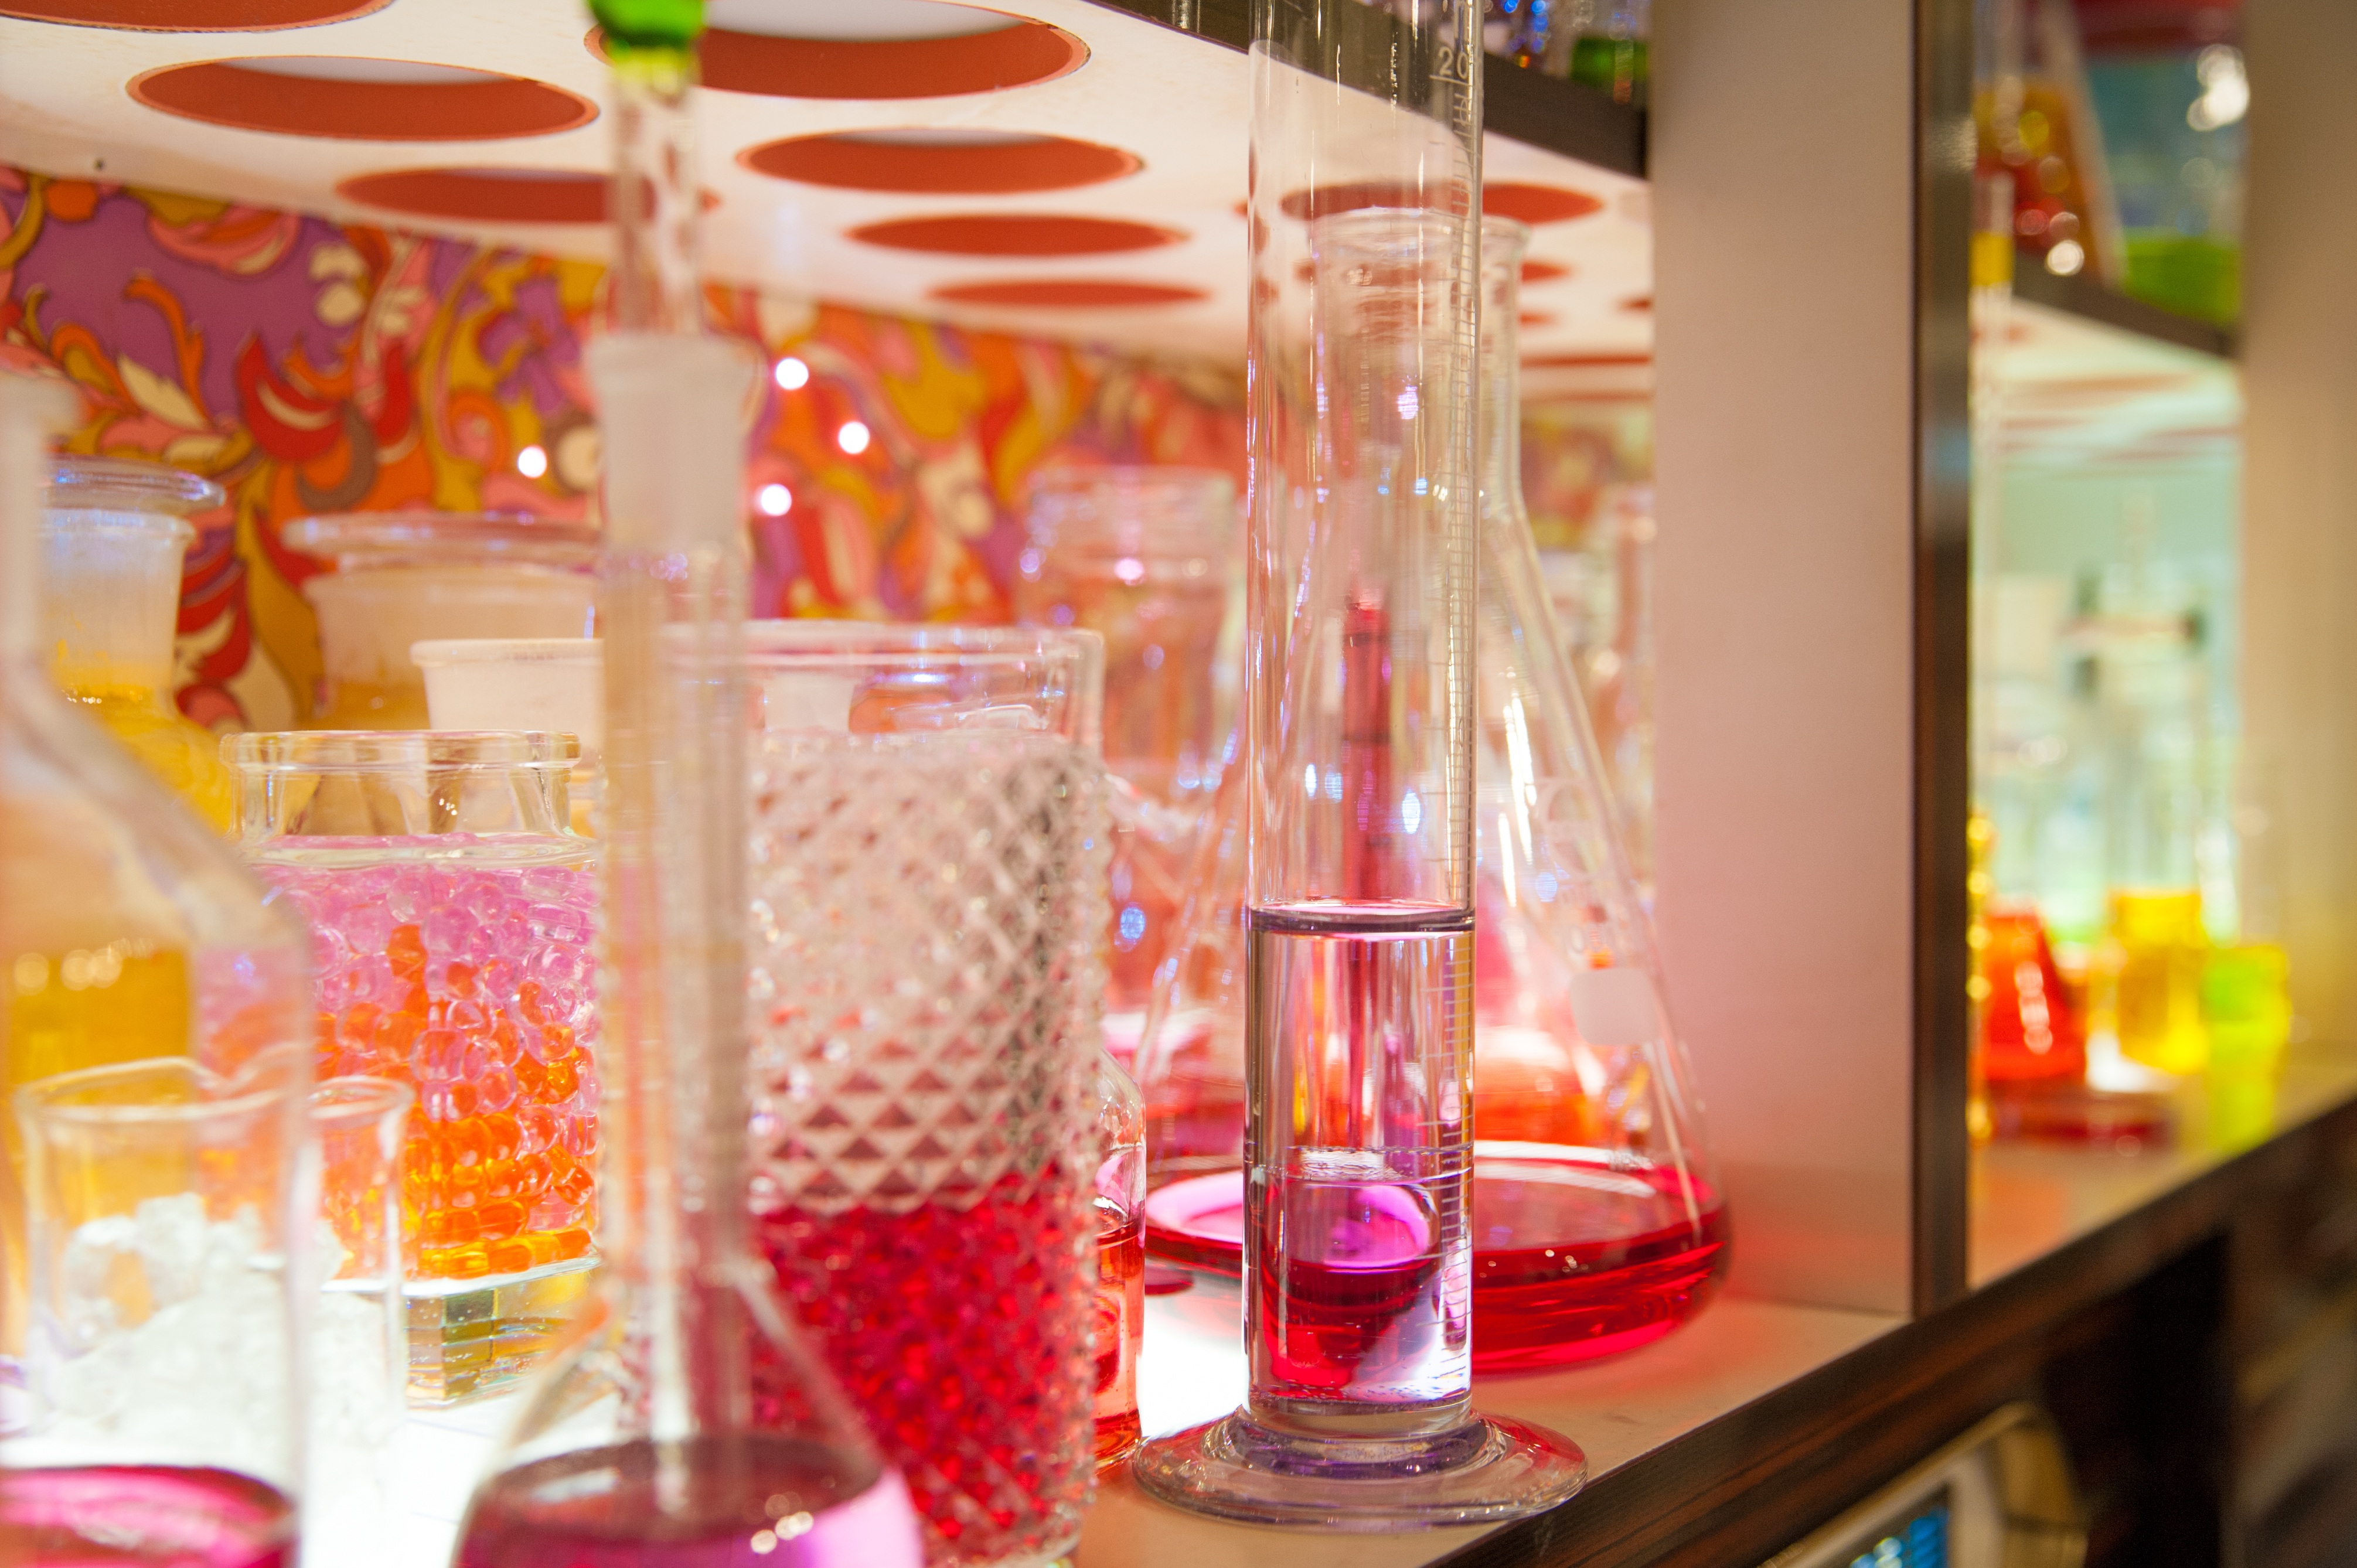
vase, meal, red, colorful, lighting, glasses, sideboard, centrepiece